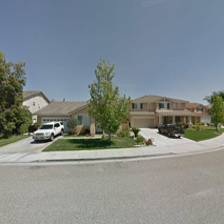
Label: streetView